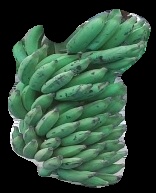
Variety: elakki-bale
Grade: grade3